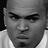
Emotion: sad